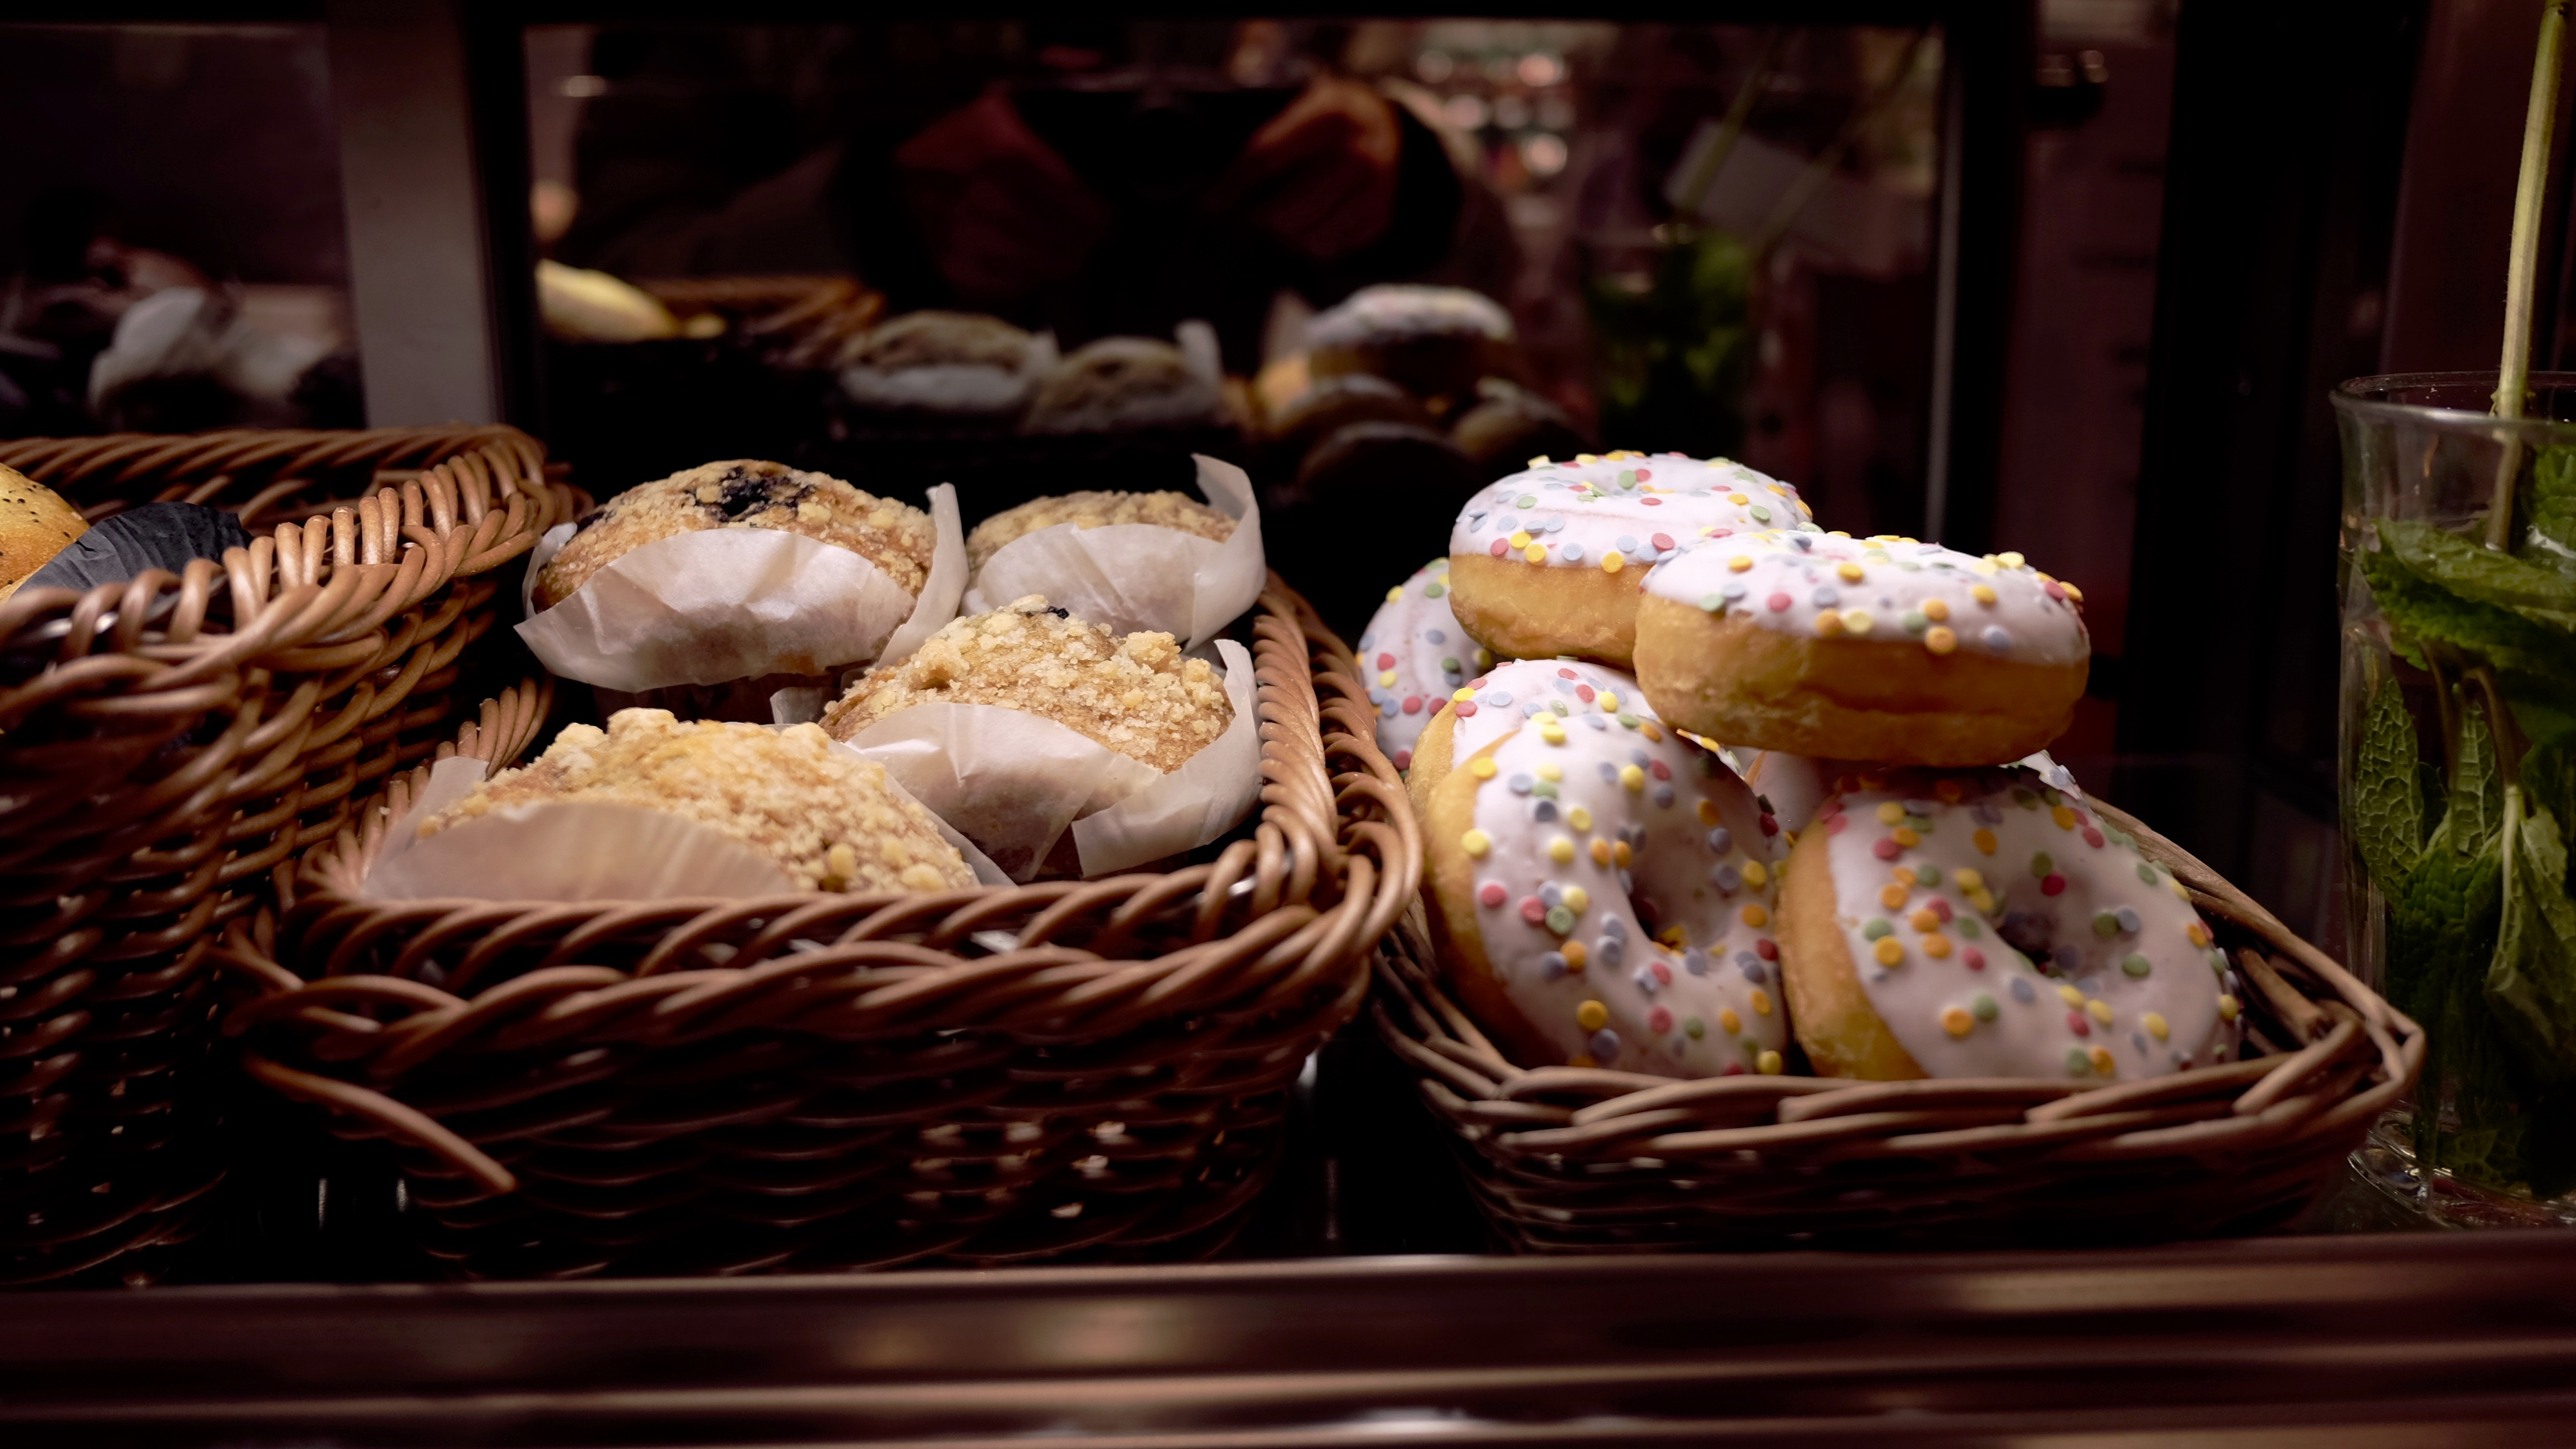
meal, food, basket, baking, dessert, bakery, pastries, sweets, doughnuts, donuts, sweetness